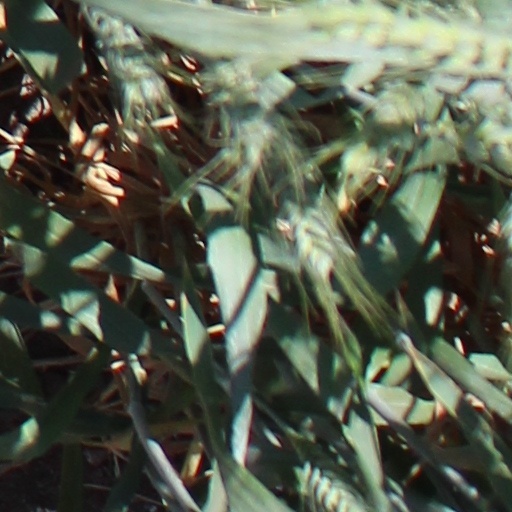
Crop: wheat